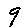
Label: 9